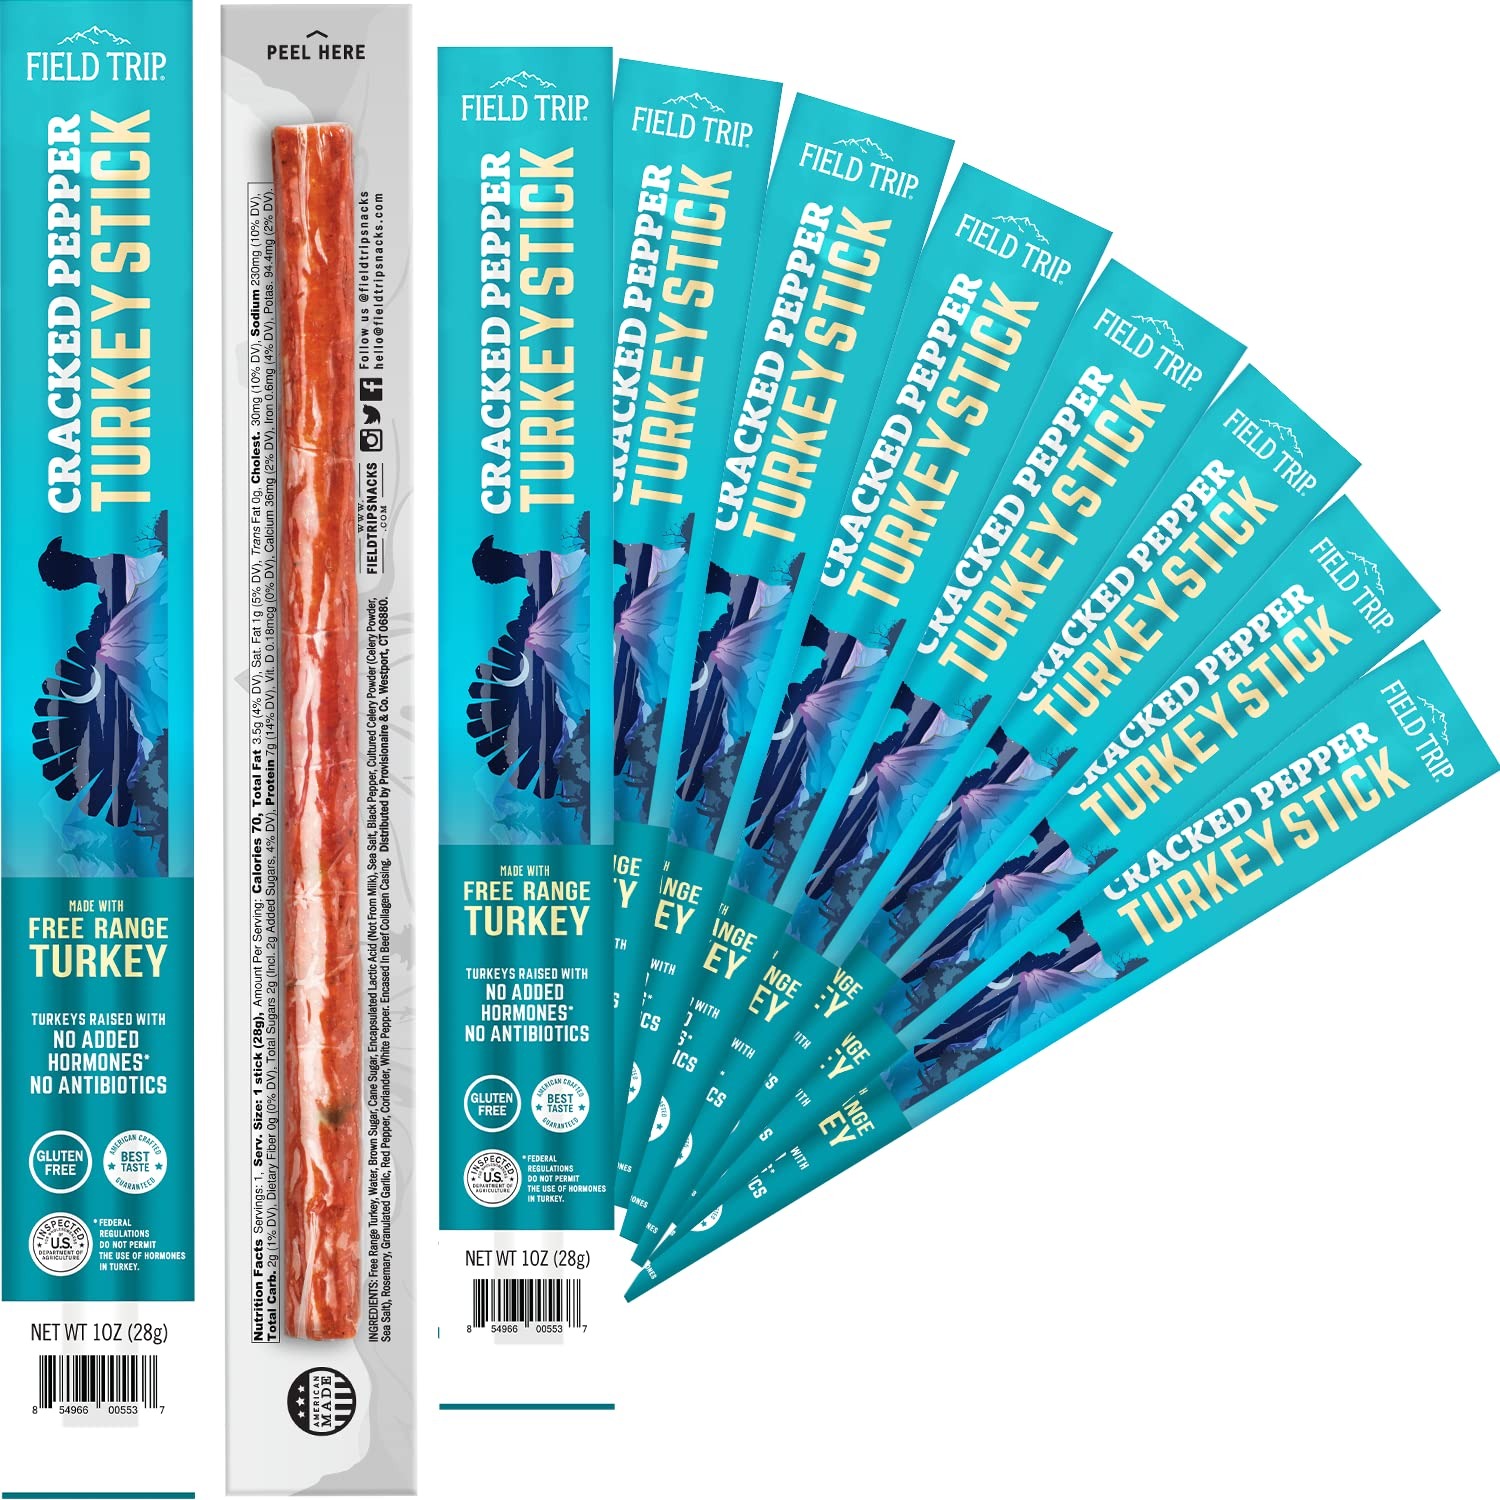
Item Name: Field Trip Free Range Cracked Pepper Turkey Jerky Snack Sticks, Keto, Paleo, Gluten Free, Allergy Friendly Snack, High Protein, 70 Calorie Snack, 1oz, 10 Pack
Bullet Point 1: Free-Range Turkey: Made with high-quality turkey with no added hormones or antibiotics, our turkey stick is a flavorful, delicious keto and paleo-friendly snack with only 70 calories and 3.5 grams of fat per serving
Bullet Point 2: Cracked Pepper: Satisfy your cravings with our premium turkey meat mixed with black pepper, garlic, onion, and rosemary; keep yourself fueled with the balanced, bold flavor of our healthy snacks
Bullet Point 3: Protein-Packed: Containing 7 grams of protein per serving, this turkey stick is a great portable snack to recharge your energy when you are on the go, crunched for time, or traveling
Bullet Point 4: Just Grab and Go: The perfect, travel-friendly size that fits your glove compartment, lunch bag, purse, or backpack; our low calorie snacks come with 10 individually wrapped meat sticks containing 1 oz each
Bullet Point 5: All Natural: Field Trip Turkey Sticks are gluten free snacks created without dairy, artificial flavors, preservatives, or nitrate; produced with little sugar as necessary and made in the USA
Value: 100.0
Unit: Count

Price: 34.99